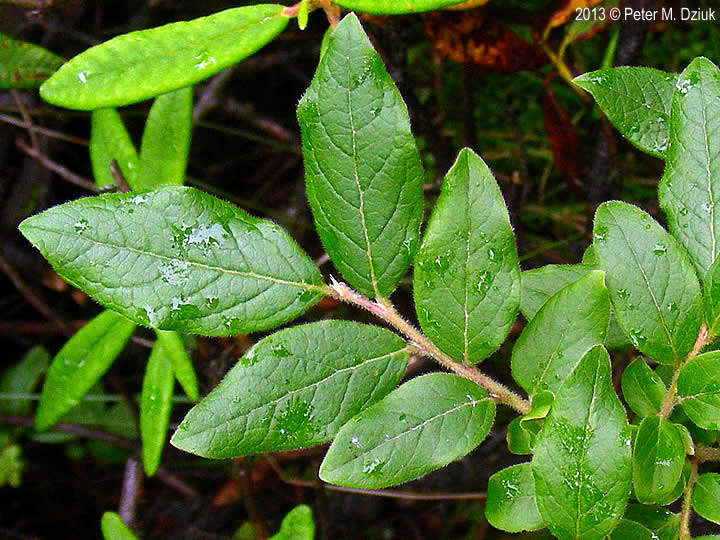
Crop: squash
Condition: powdery_mildew